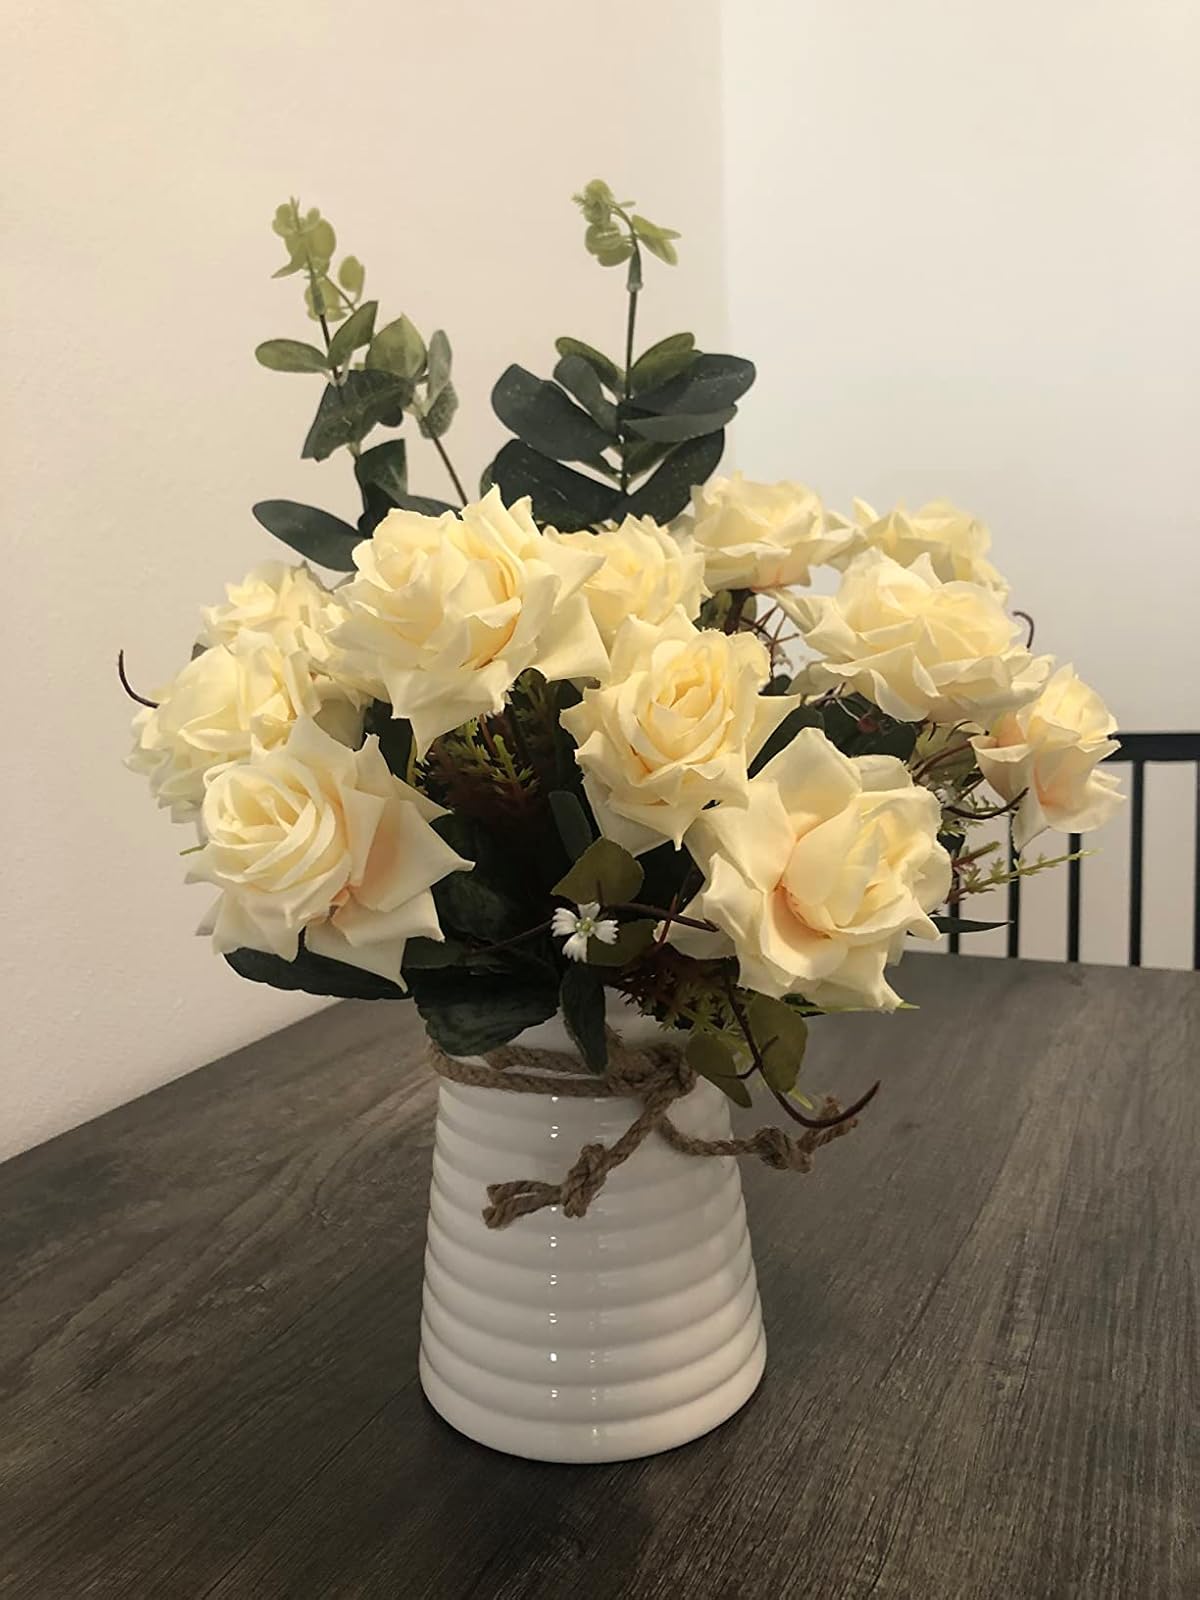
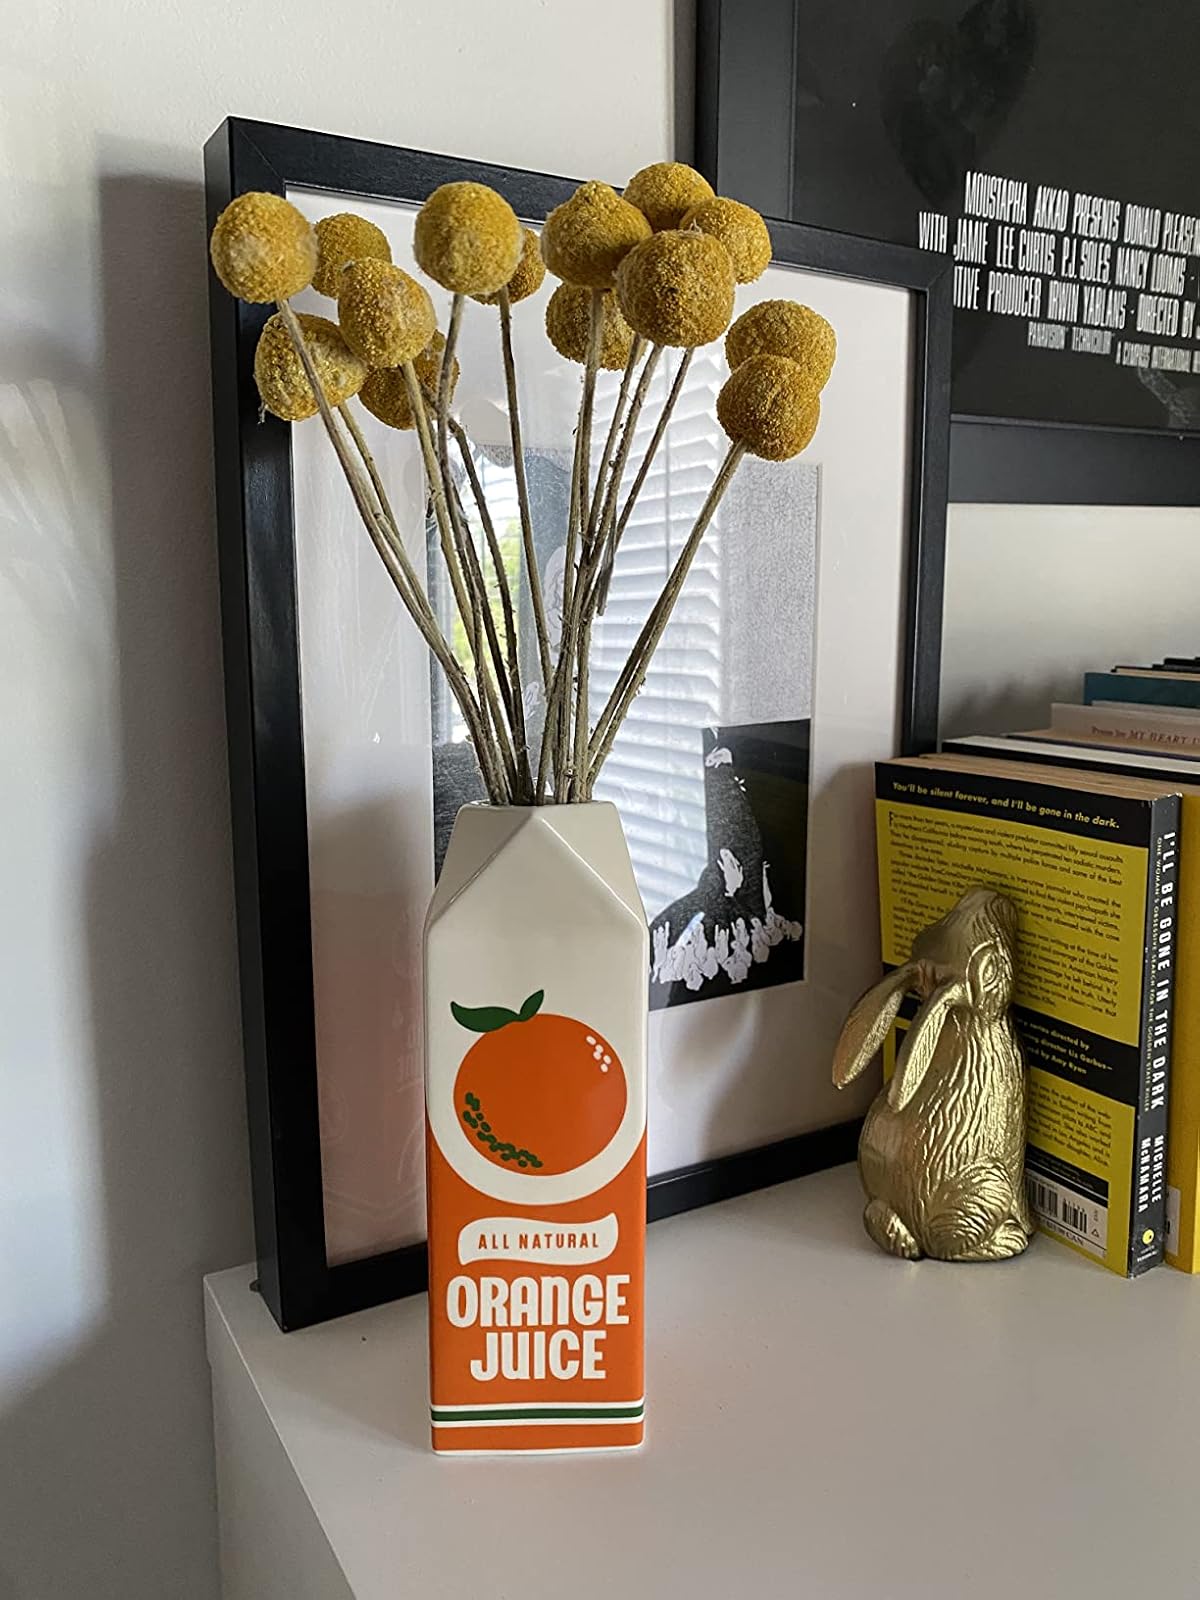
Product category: vase
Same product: no